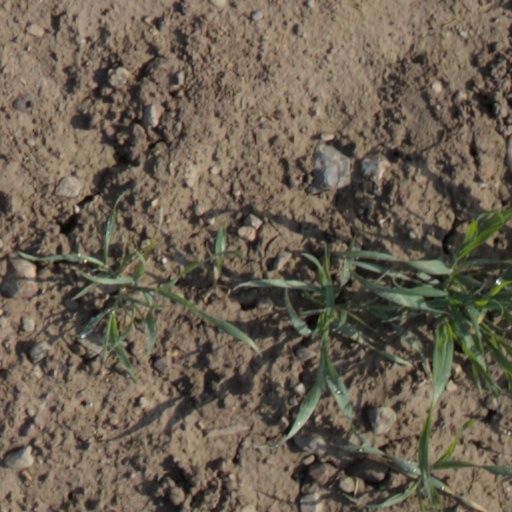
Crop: wheat